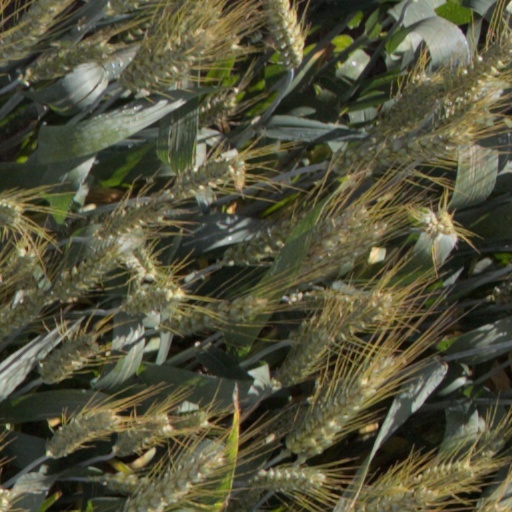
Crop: wheat